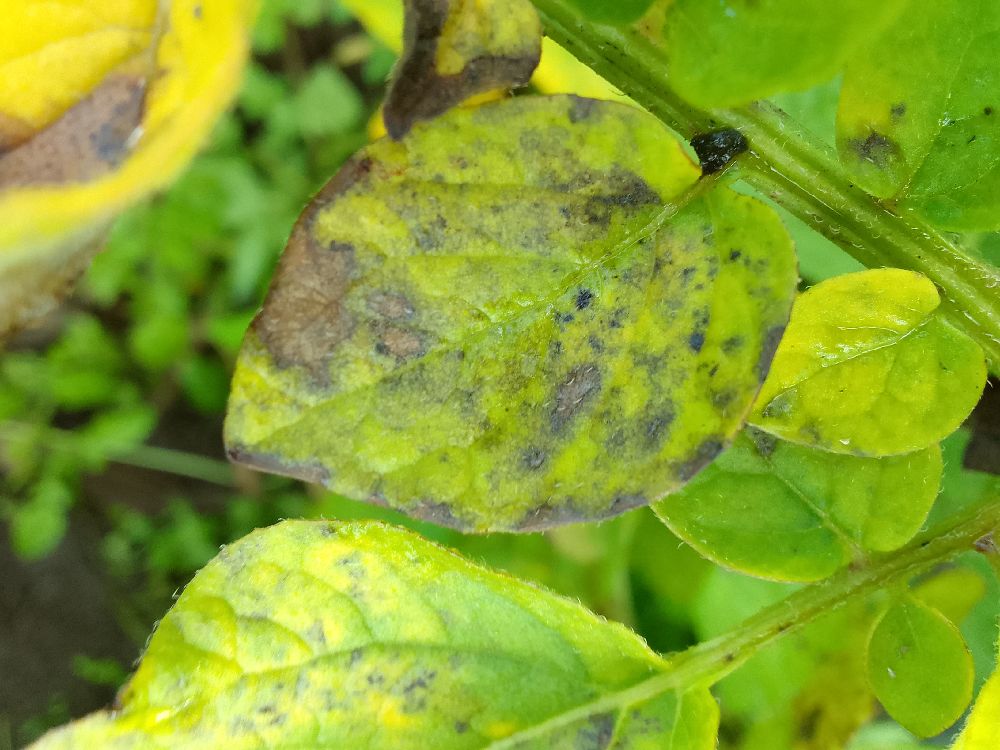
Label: Early blight